Ronald Reagan 1976 presidential campaign

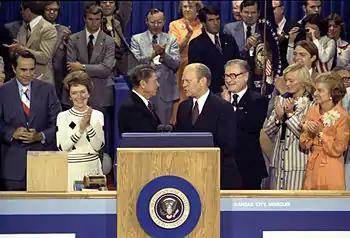
Reagan and President Gerald Ford shake hands on the podium after Reagan narrowly lost the nomination at the 1976 Republican National Convention

However, as the GOP convention neared, Ford appeared close to victory. Acknowledging his party's moderate wing, Reagan chose moderate Senator Richard Schweiker of Pennsylvania as his running mate if nominated. Nonetheless, Ford prevailed with 1,187 delegates to Reagan's 1,070.